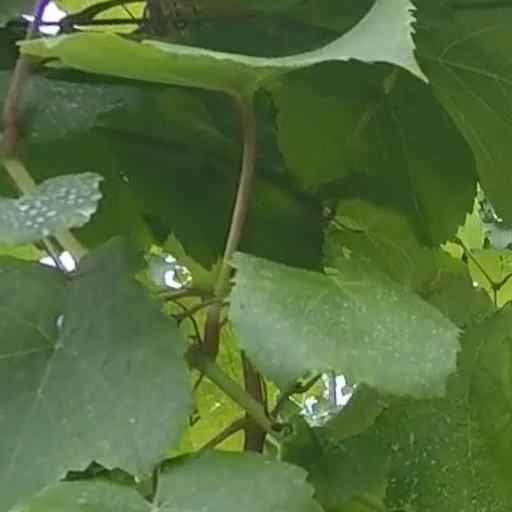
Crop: grape